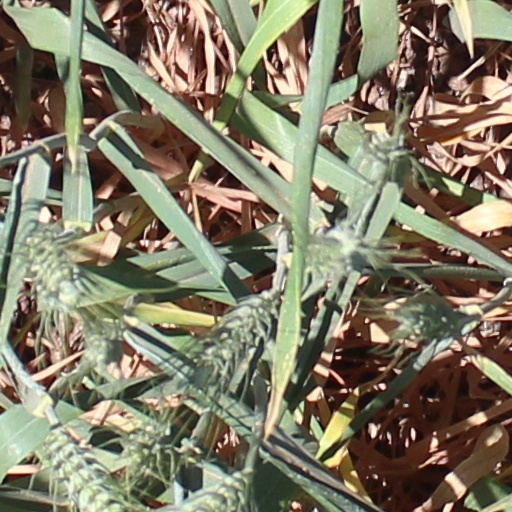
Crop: wheat